Kenneth D. Bailey

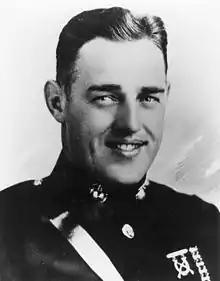
Kenneth D. Bailey, Medal of Honor recipient

Kenneth Dillon Bailey (October 21, 1910 – September 26, 1942) was a United States Marine Corps officer who posthumously received the Medal of Honor for heroic conduct during action during the Battle of Guadalcanal in the Solomon Islands. He also earned the Silver Star Medal during the initial landing on Tulagi in the Solomon Islands and the Purple Heart.